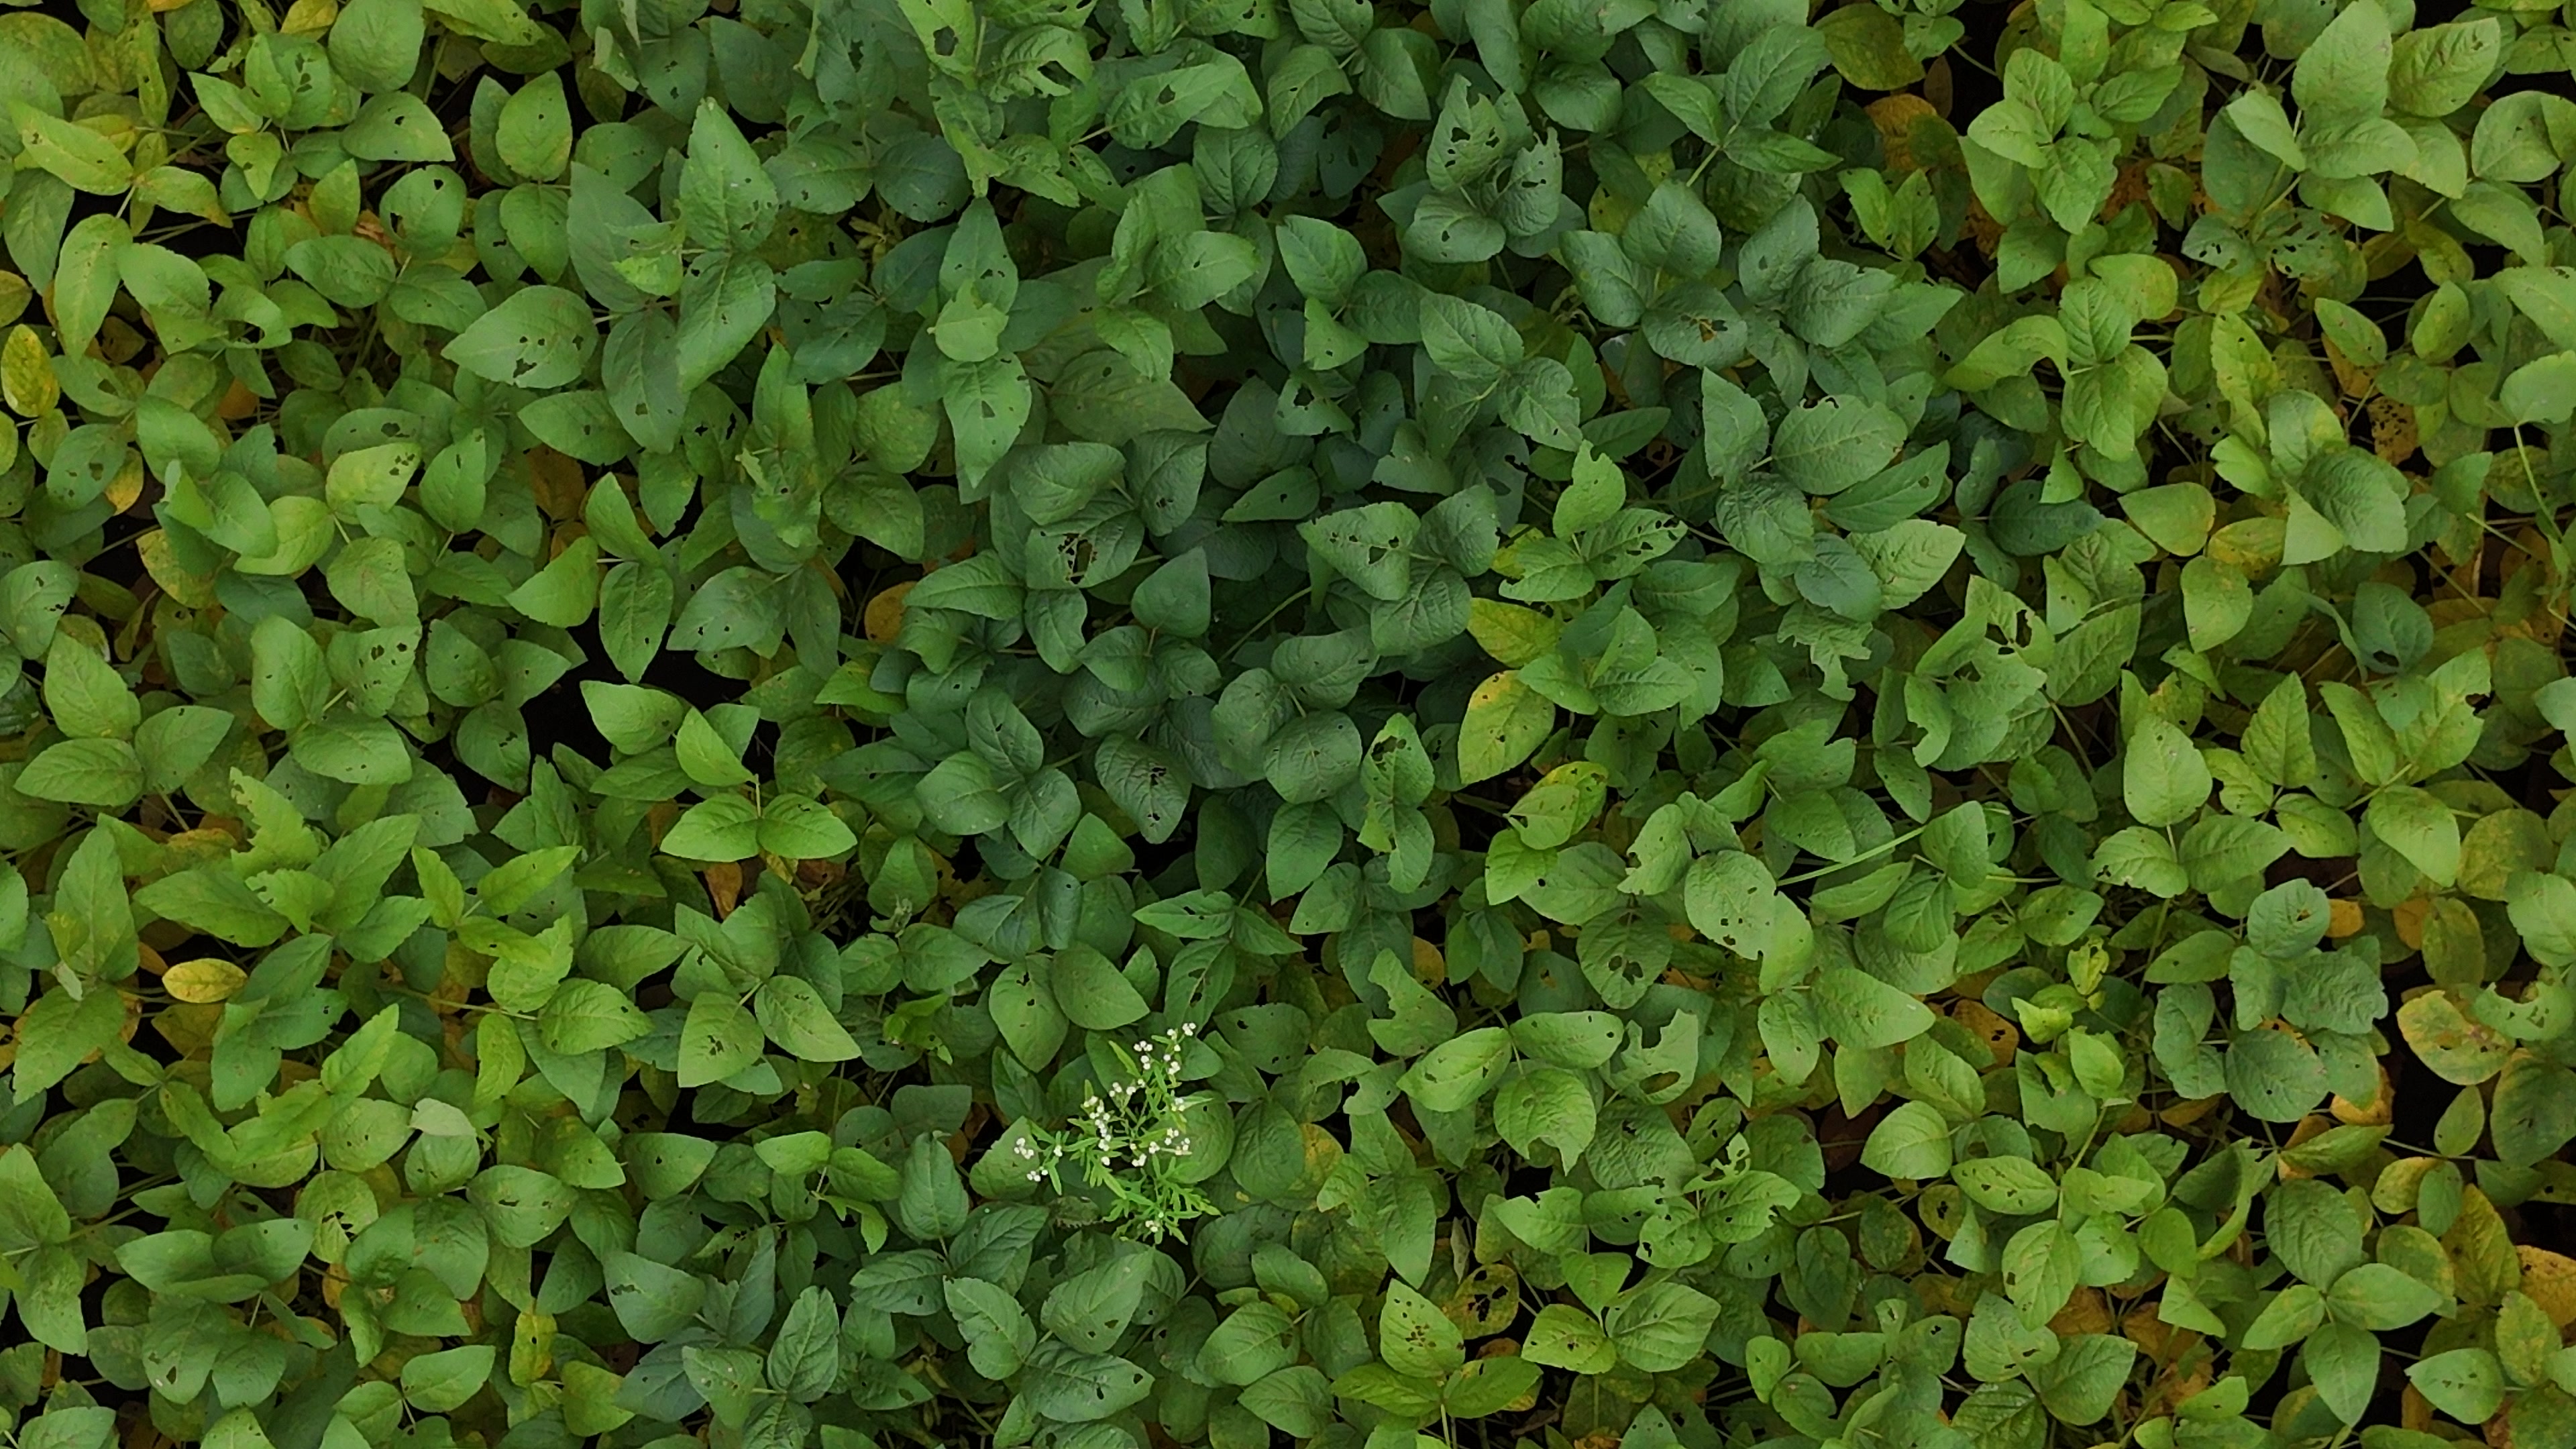
Label: Mosaic